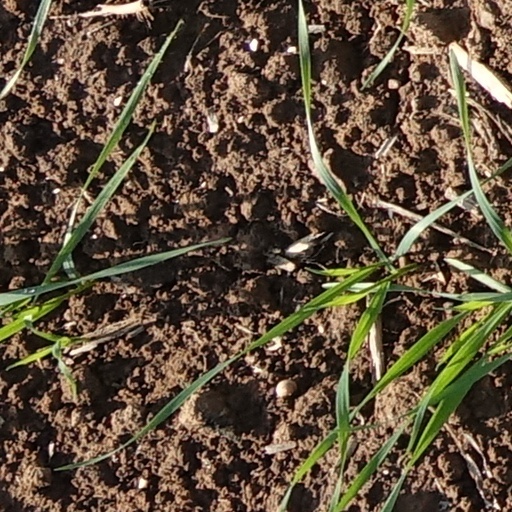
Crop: wheat